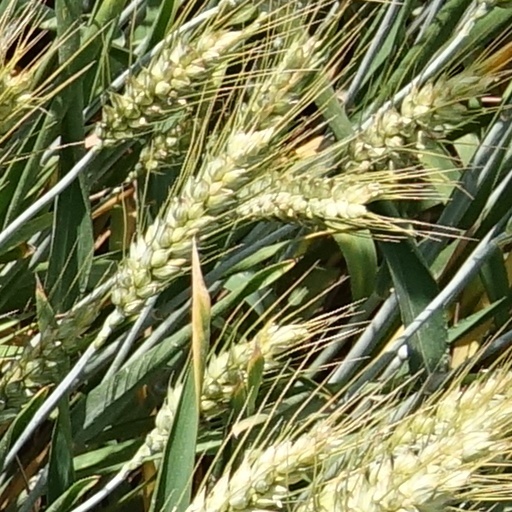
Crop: wheat